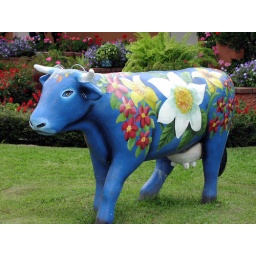
local handicraft. This colorful cow stands on the front lawn of a house in Boquete, Panama